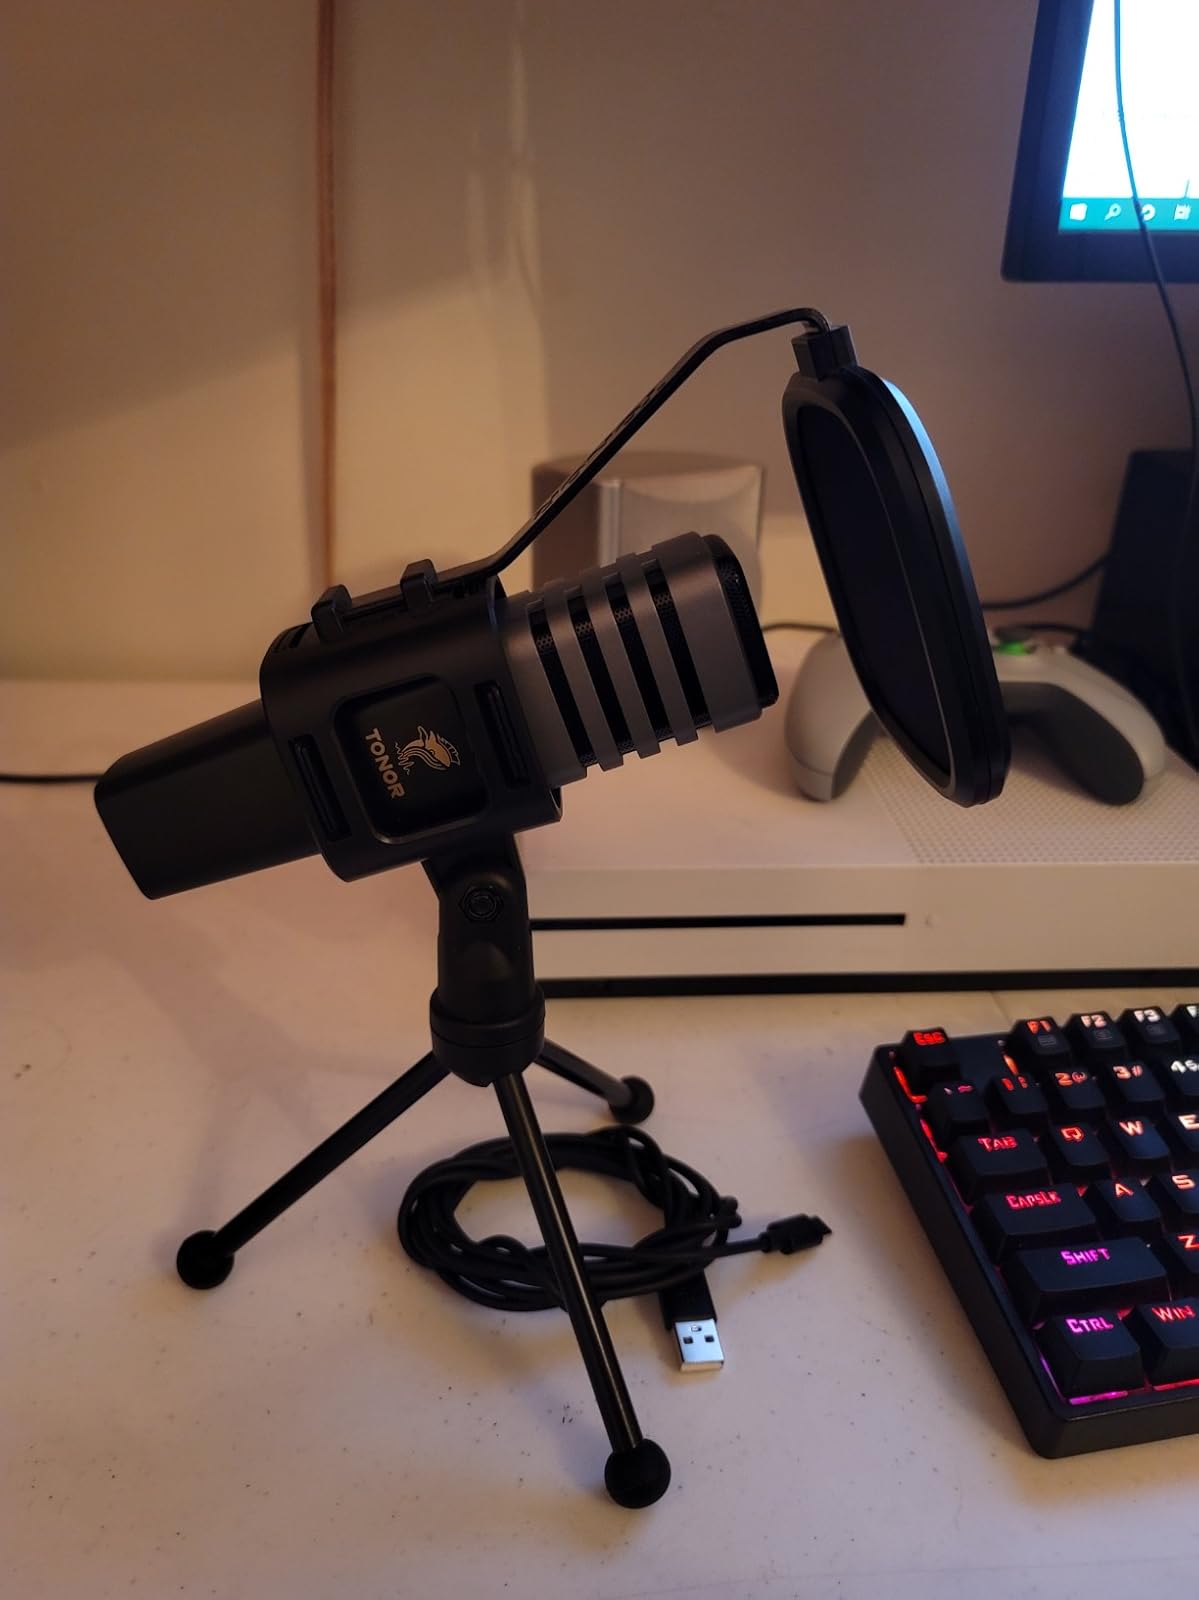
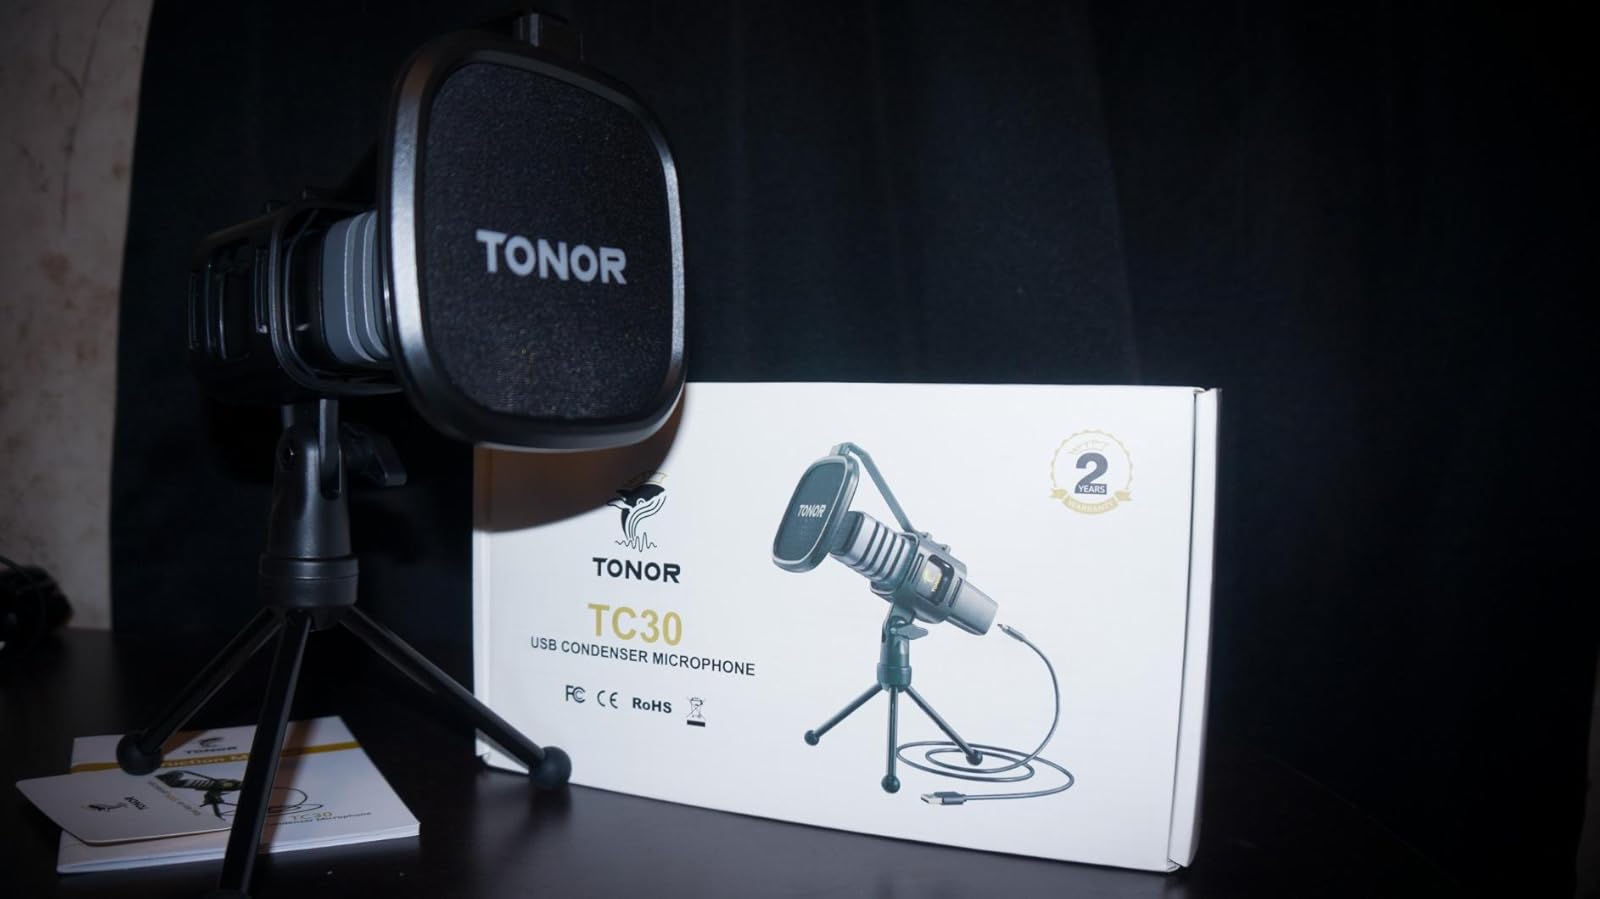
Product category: microphone
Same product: yes